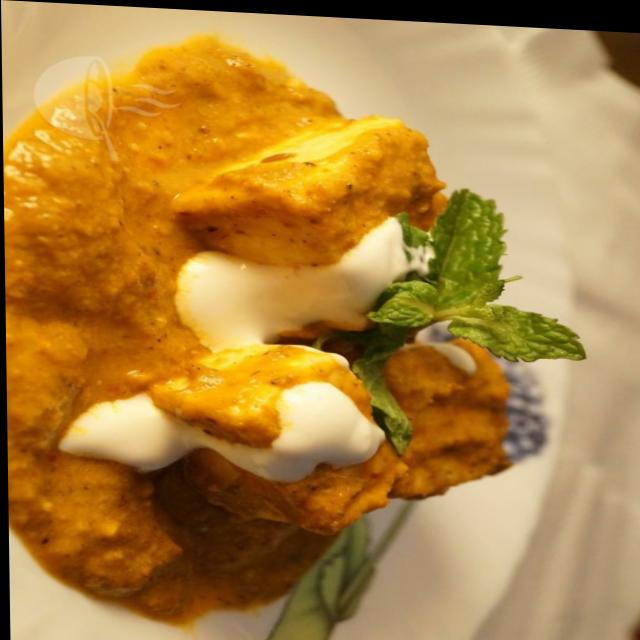
Dish: shahi_paneer